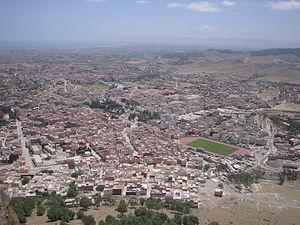
Zeghanghane est une ville marocaine de la province de Nador. Elle se situe à 7 km à l’ouest de la ville de Nador et occupe l'est de la région tribale de Gelaya. La superficie de la ville est de 508 ha et sa population est estimée à 50 000 habitants en 2018.